Philip Kerr, 11th Marquess of Lothian

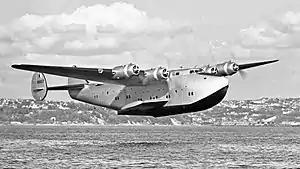
Lothian flew to Britain return on the Boeing Clipper

On 10 May 1940, Anglo-American relations were changed when Churchill became prime minister. The half-American Churchill put far more emphasis on Anglo-American relations than Chamberlain had ever done, and Lothian found himself heading what was now the most important British embassy in the world. Moffat recorded Lothian as saying: " He [Lothian] said that nine days out of ten Churchill was magnificent, but the tenth day during a crisis he was apt to lose his head, close his ears and refuse to listen to reason. Despite this weakness, Lothian felt he had the exuberance, drive and leadership which England craved ". During the Norway campaign and the Dunkirk evacuation, a number of Royal Navy destroyers were either sunk by the Luftwaffe or badly damaged, putting them into the repair yards for months.